Jason Wight

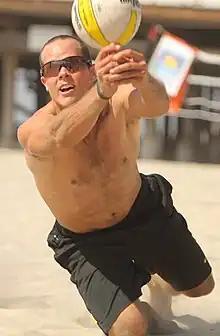

Jason Wight (born July 21, 1979 in West Springfield, Virginia) is a male beach volleyball player from the United States who won the gold medal at the NORCECA Circuit 2009 at Cayman Islands playing with Michael Brüning.